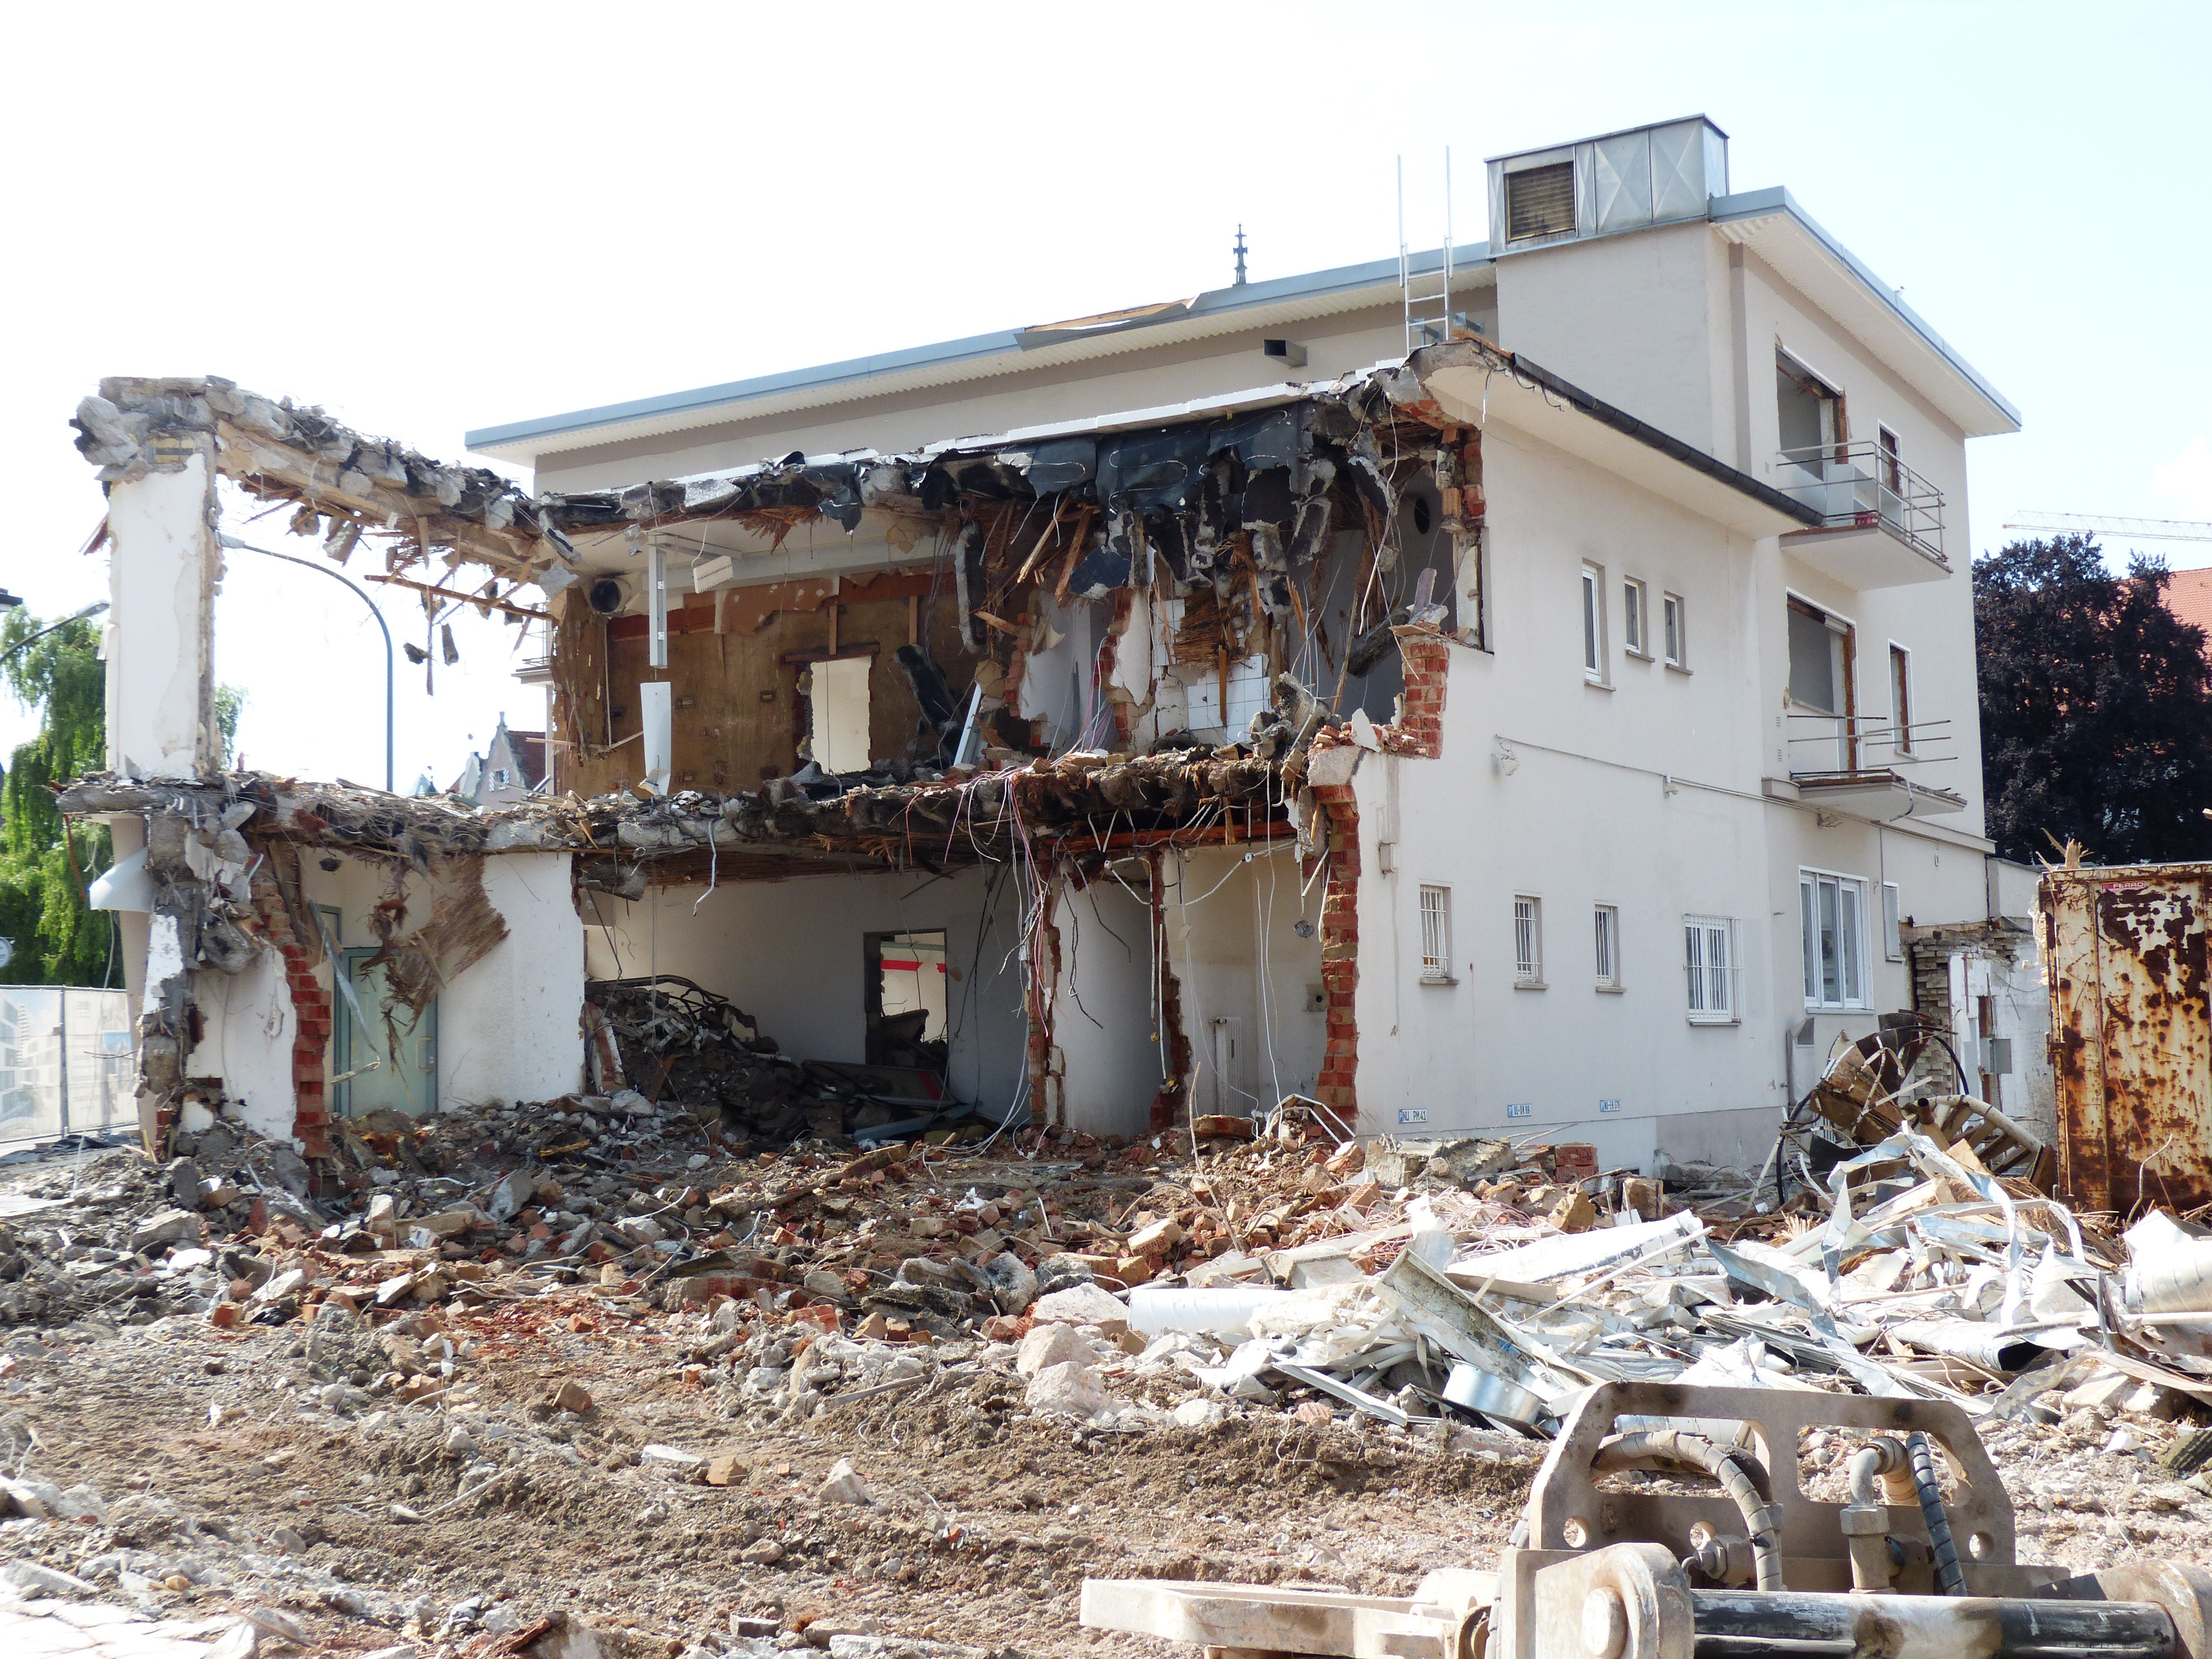
home, shack, broken, ruin, destroyed, crash, disaster, site, demolition, debris, earthquake, demolished, new beginning, building rubble, geological phenomenon